Candyman (2021 film)

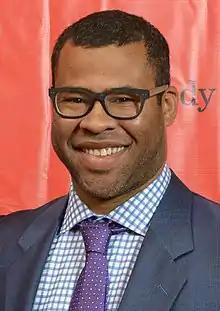
Jordan Peele serves as a producer for the film under Monkeypaw Productions.

In January 2019, it was reported that Lakeith Stanfield was being eyed to star in the film as Anthony McCoy, a character who was portrayed as a baby in the original film by Lanesha Martin. At the time, there was no word as to whether Todd or any of past cast would reprise their roles. However, in an interview with "Entertainment Weekly", Todd spoke about Peele, stating: "I know that he's a fan. I'm hoping that I will appear in the film in some form of fashion. Wouldn't that make sense? But, it's Hollywood so I won't take it personally if it doesn't work out." He added, "If this new one is successful, it will shed light back on the original. I think that the subject matter is more important than any individuals and I mean that."